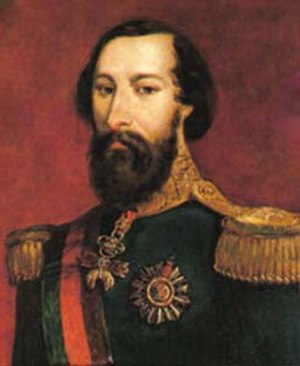
Ferdinand 2. af Portugal
Dom Fernando II
Ferdinand 2. af Portugal, født som Prins Ferdinand af Sachsen-Coburg og Gotha, var en tysk prins af Sachsen-Coburg og Gotha, der var konge af Portugal jure uxoris fra 1837 til 1853 som ægtefælle til dronning Maria 2. af Portugal. Han var Portugals regent fra 1853 til 1855.